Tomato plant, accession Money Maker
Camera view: bottom (45 deg); turntable rotation: 300 degrees
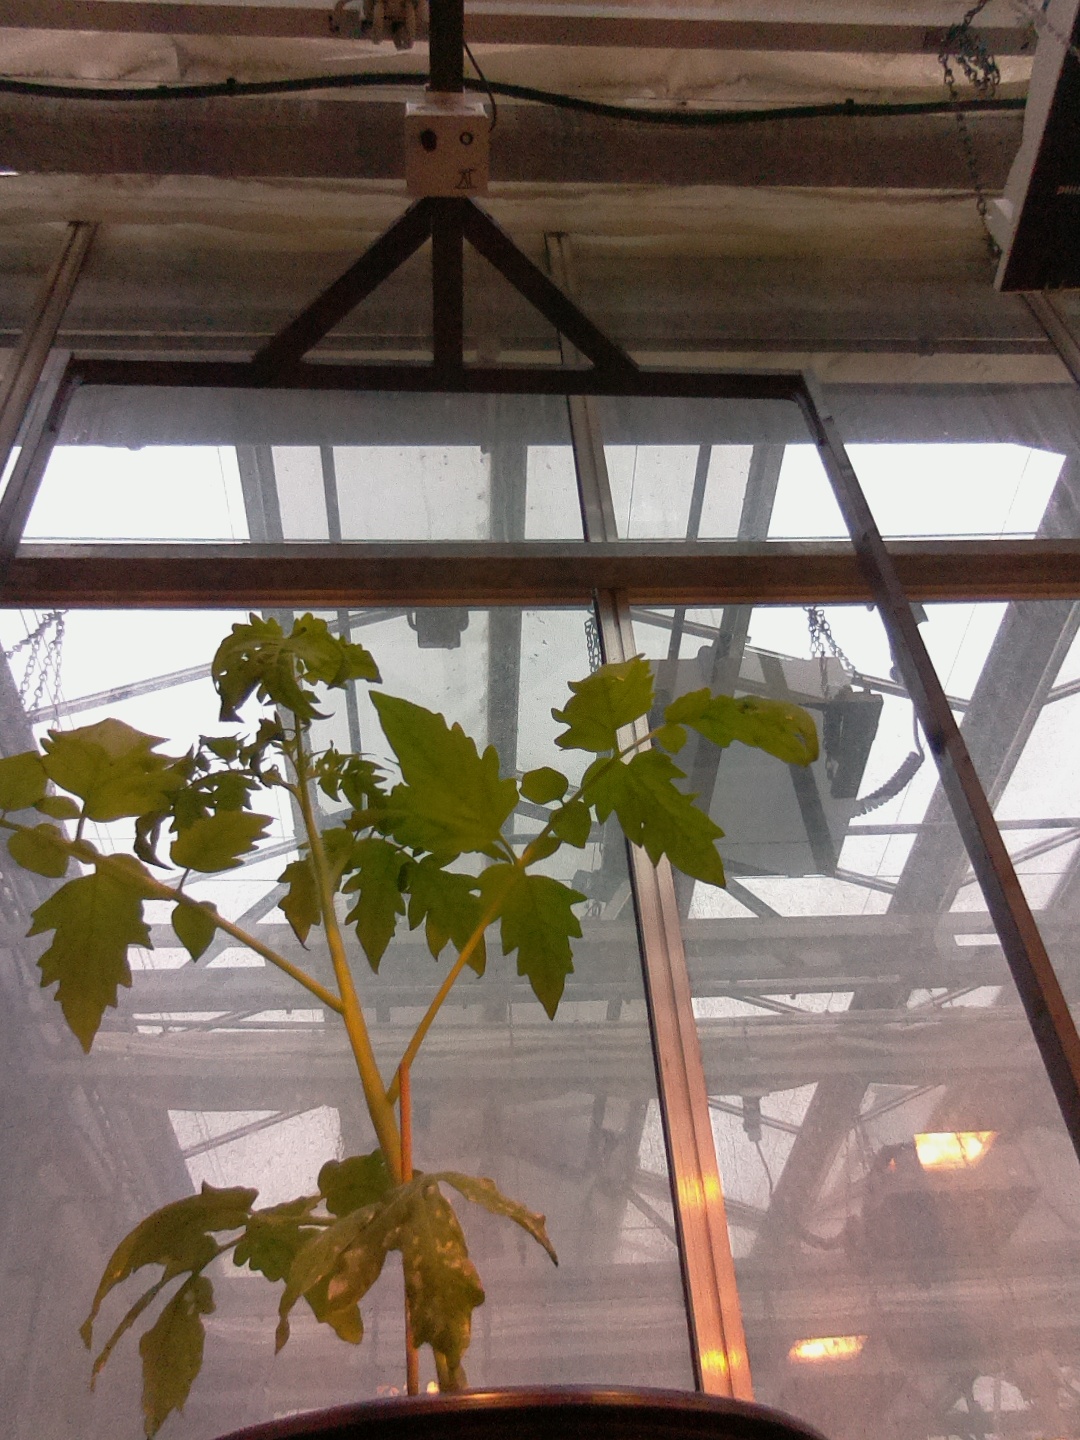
BBCH growth stage 14: 8 of true leaves visible